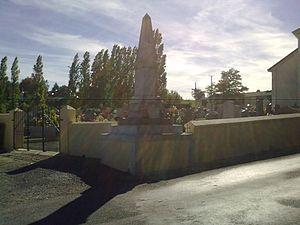
Saint-Armou le 30 août 2010, France.
Saint-Armou est une commune française située dans le département des Pyrénées-Atlantiques, en région Nouvelle-Aquitaine.